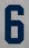
Number: 6